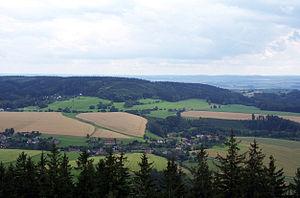
Řetůvka est une commune du district d'Ústí nad Orlicí, dans la région de Pardubice, en Tchéquie. Sa population s'élevait à 272 habitants en 2017.